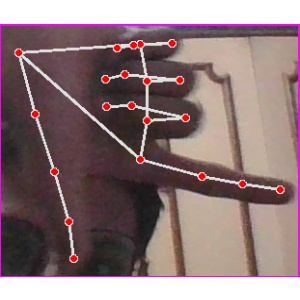
अक्षर: ख